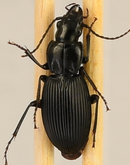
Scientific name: Pterostichus lachrymosus
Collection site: Mountain Lake Biological Station NEON (MLBS), plot MLBS_008